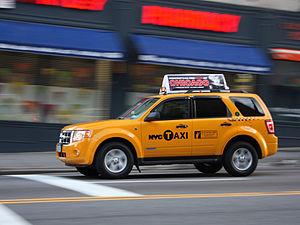
Les taxis de New York, avec leur carrosserie jaune distinctive, sont une icône largement reconnue de la ville de New York.